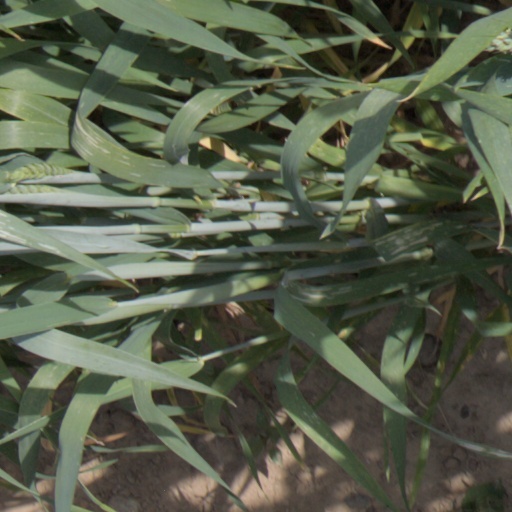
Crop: wheat